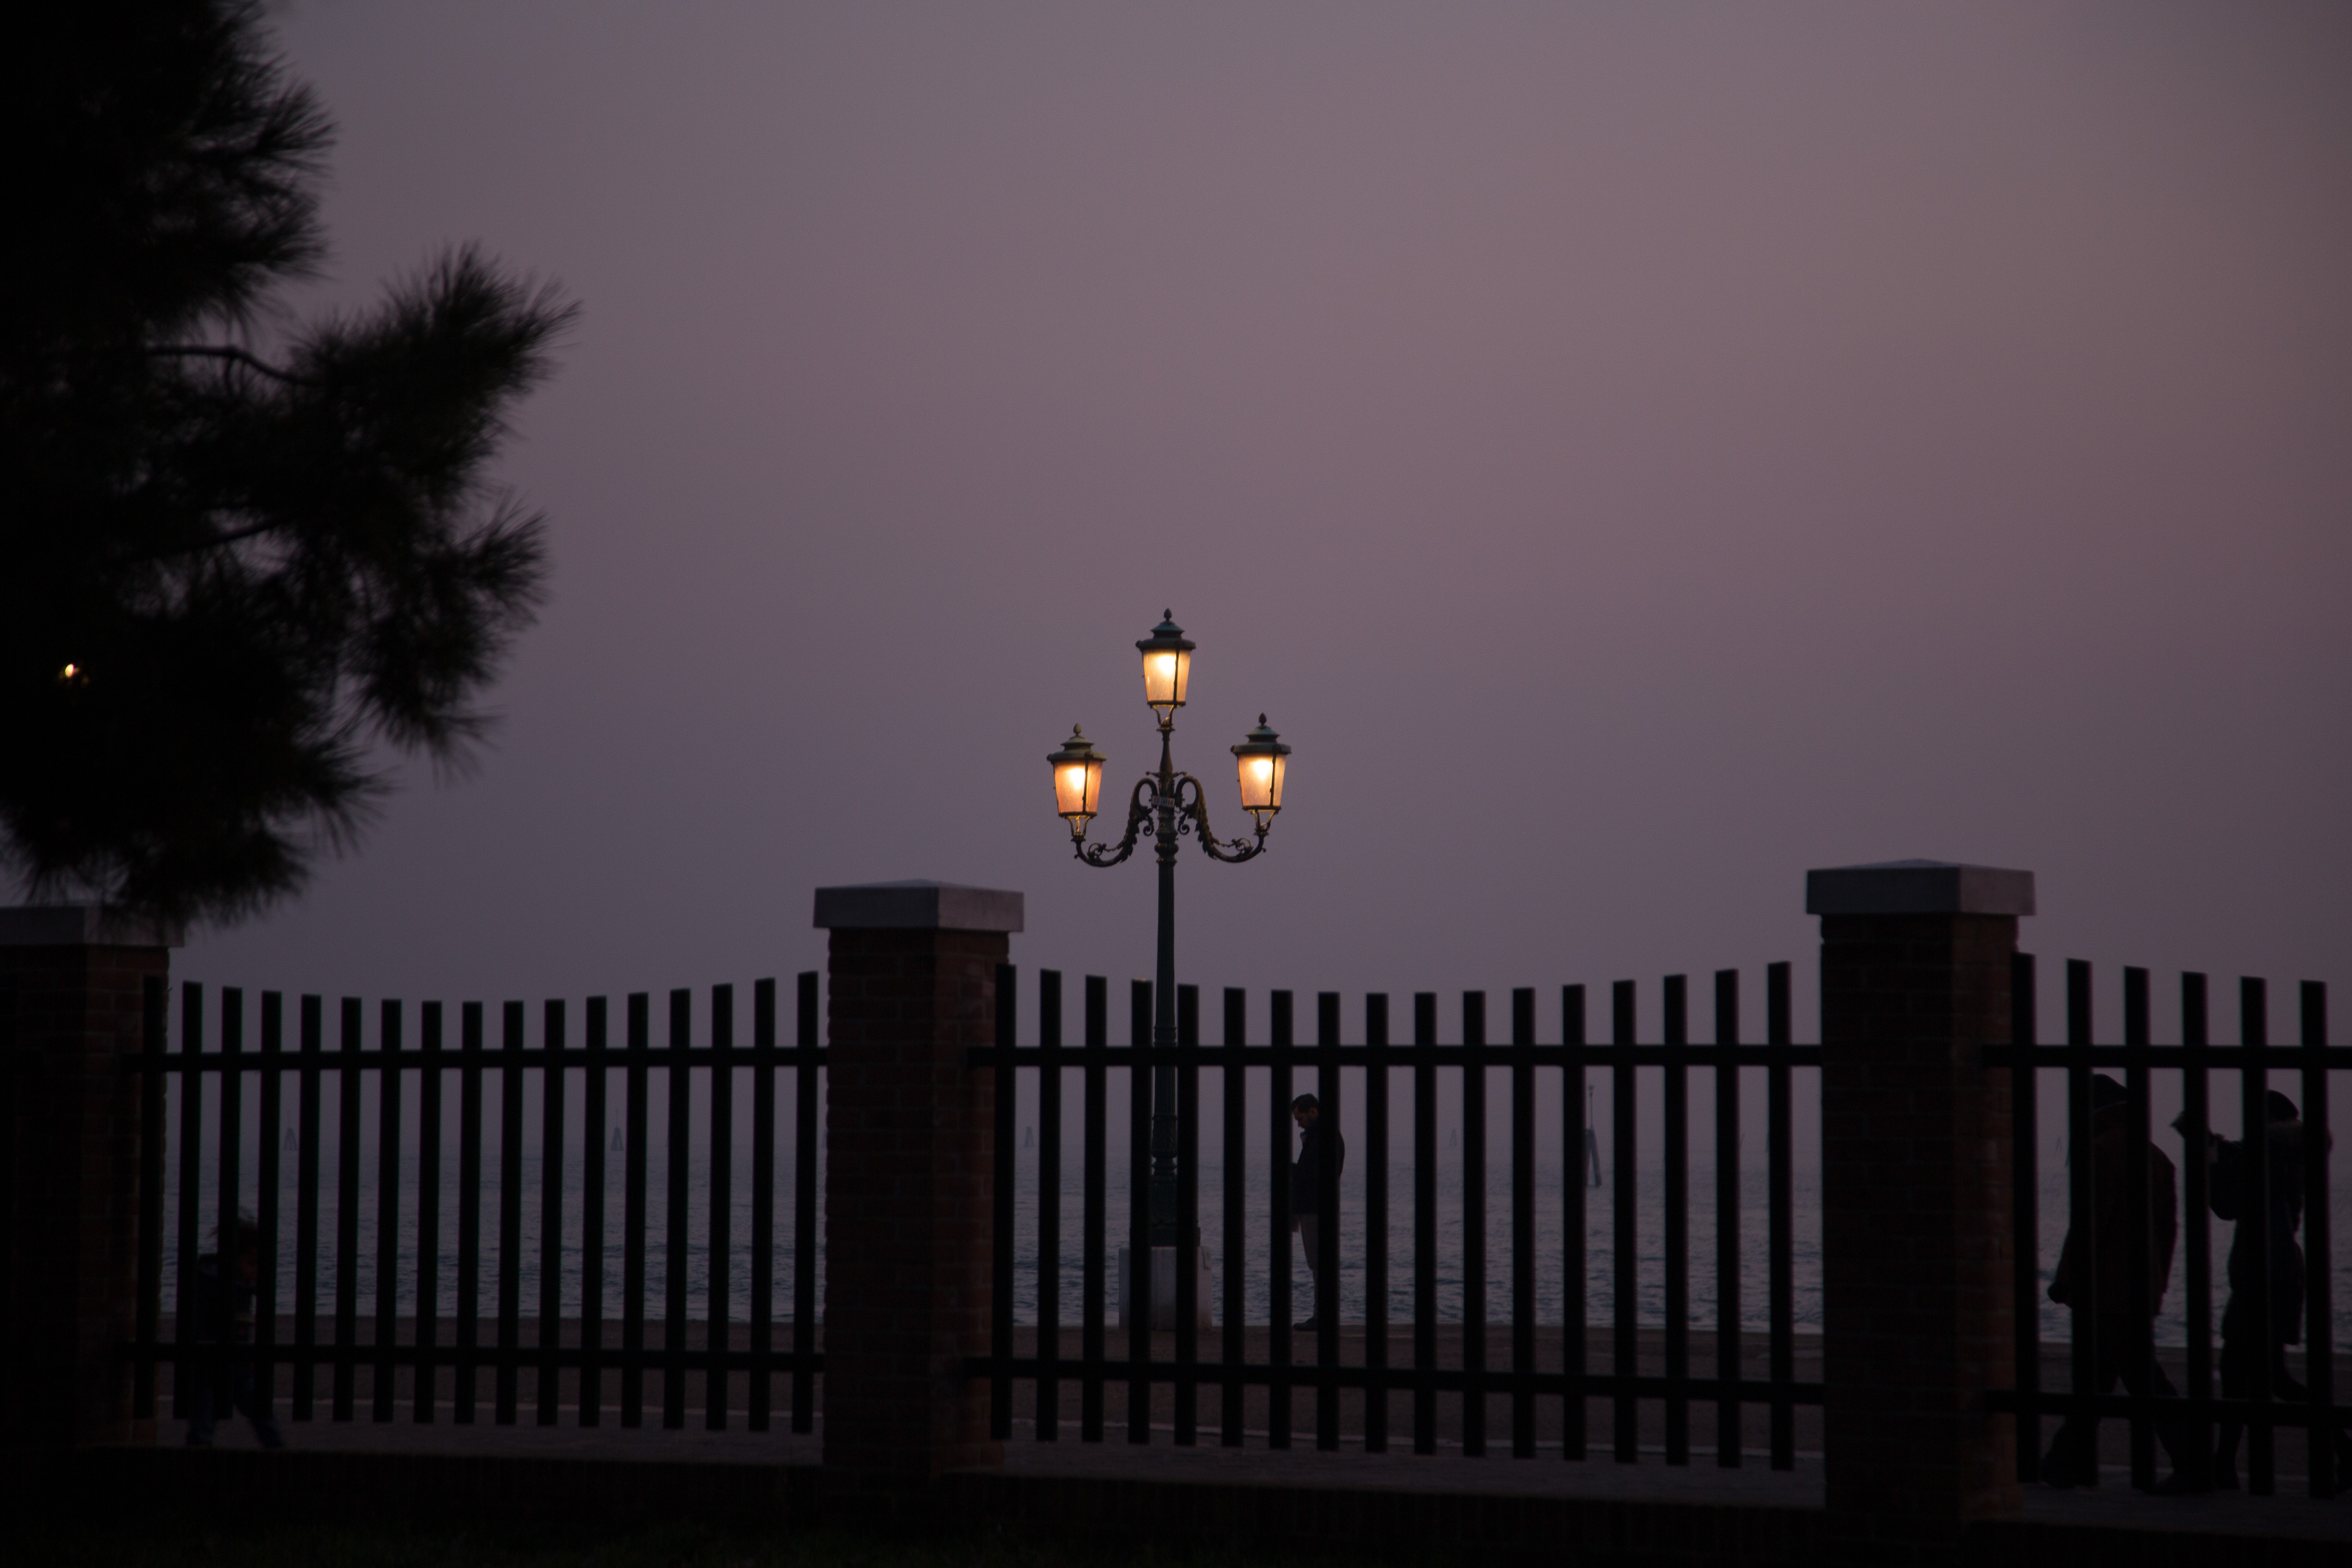
water, lagoon, romantic, italy, venice, street light, lighting, venezia, channel, venice gondola